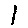
Label: 1